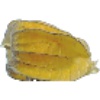
Label: Physalis with Husk 1